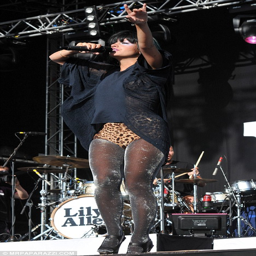
ska artist on stage during day